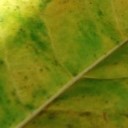
Label: Cerscospora